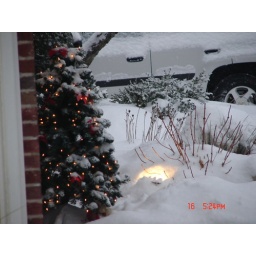
Little Chrismas tree in front of neighbors house